Nat Polen

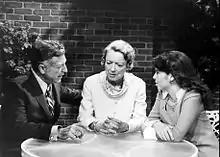
Cast of One Life to Live, L-R: Nat Polen, Peggy Wood, and Amy Levitt

Nat Polen (June 14, 1914 – May 3, 1981) was an American television actor. He is known for his long-running character roles playing physicians on ABC and CBS soap operas.